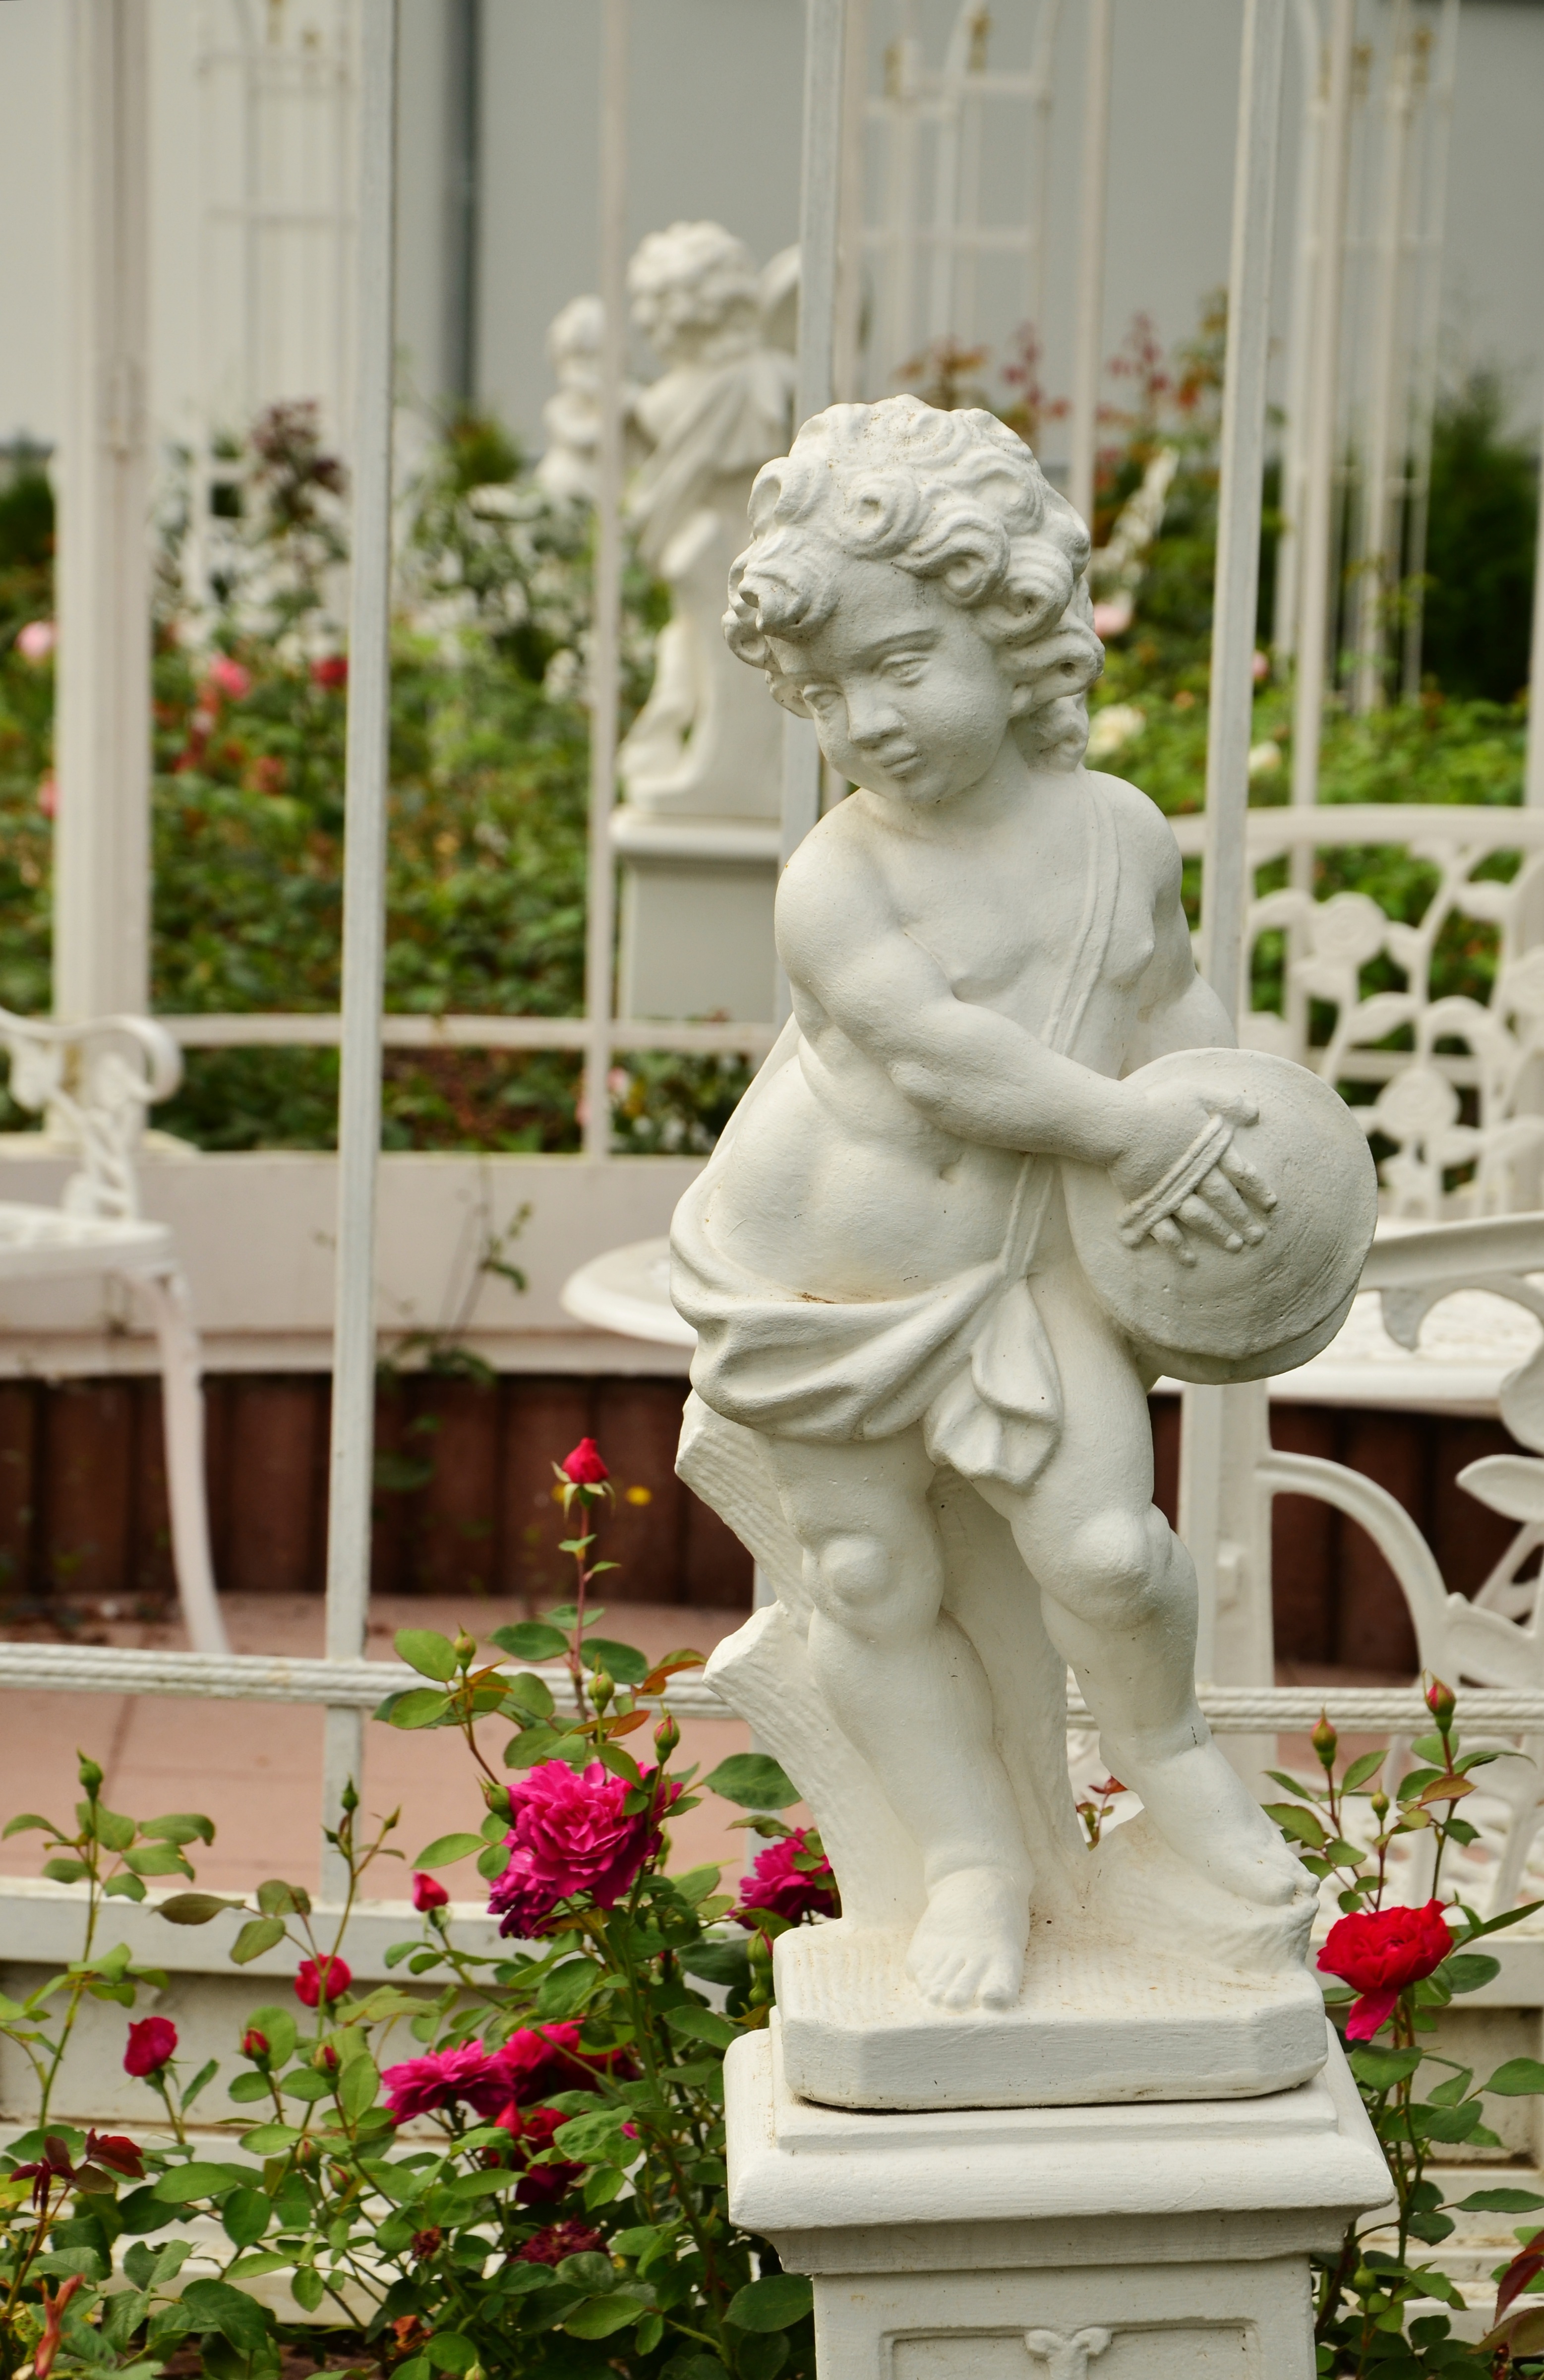
flower, boy, stone, monument, statue, decoration, park, romantic, child, garden, fig, sculpture, art, carving, garden decoration, stone carving, sculpture young